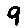
Label: 9